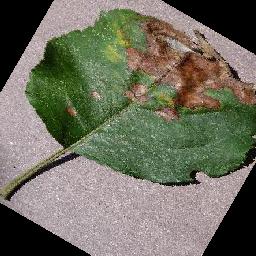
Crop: apple
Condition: black_rot